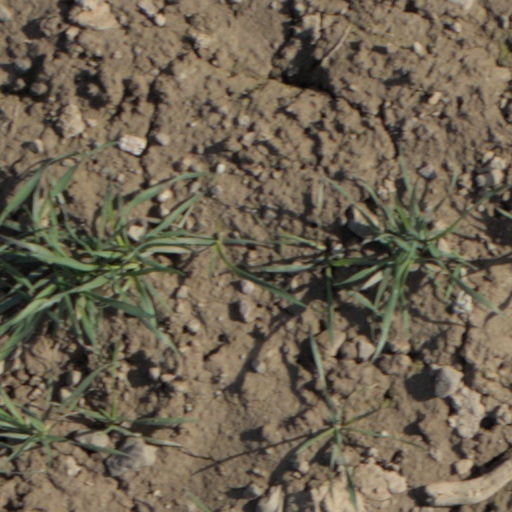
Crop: wheat